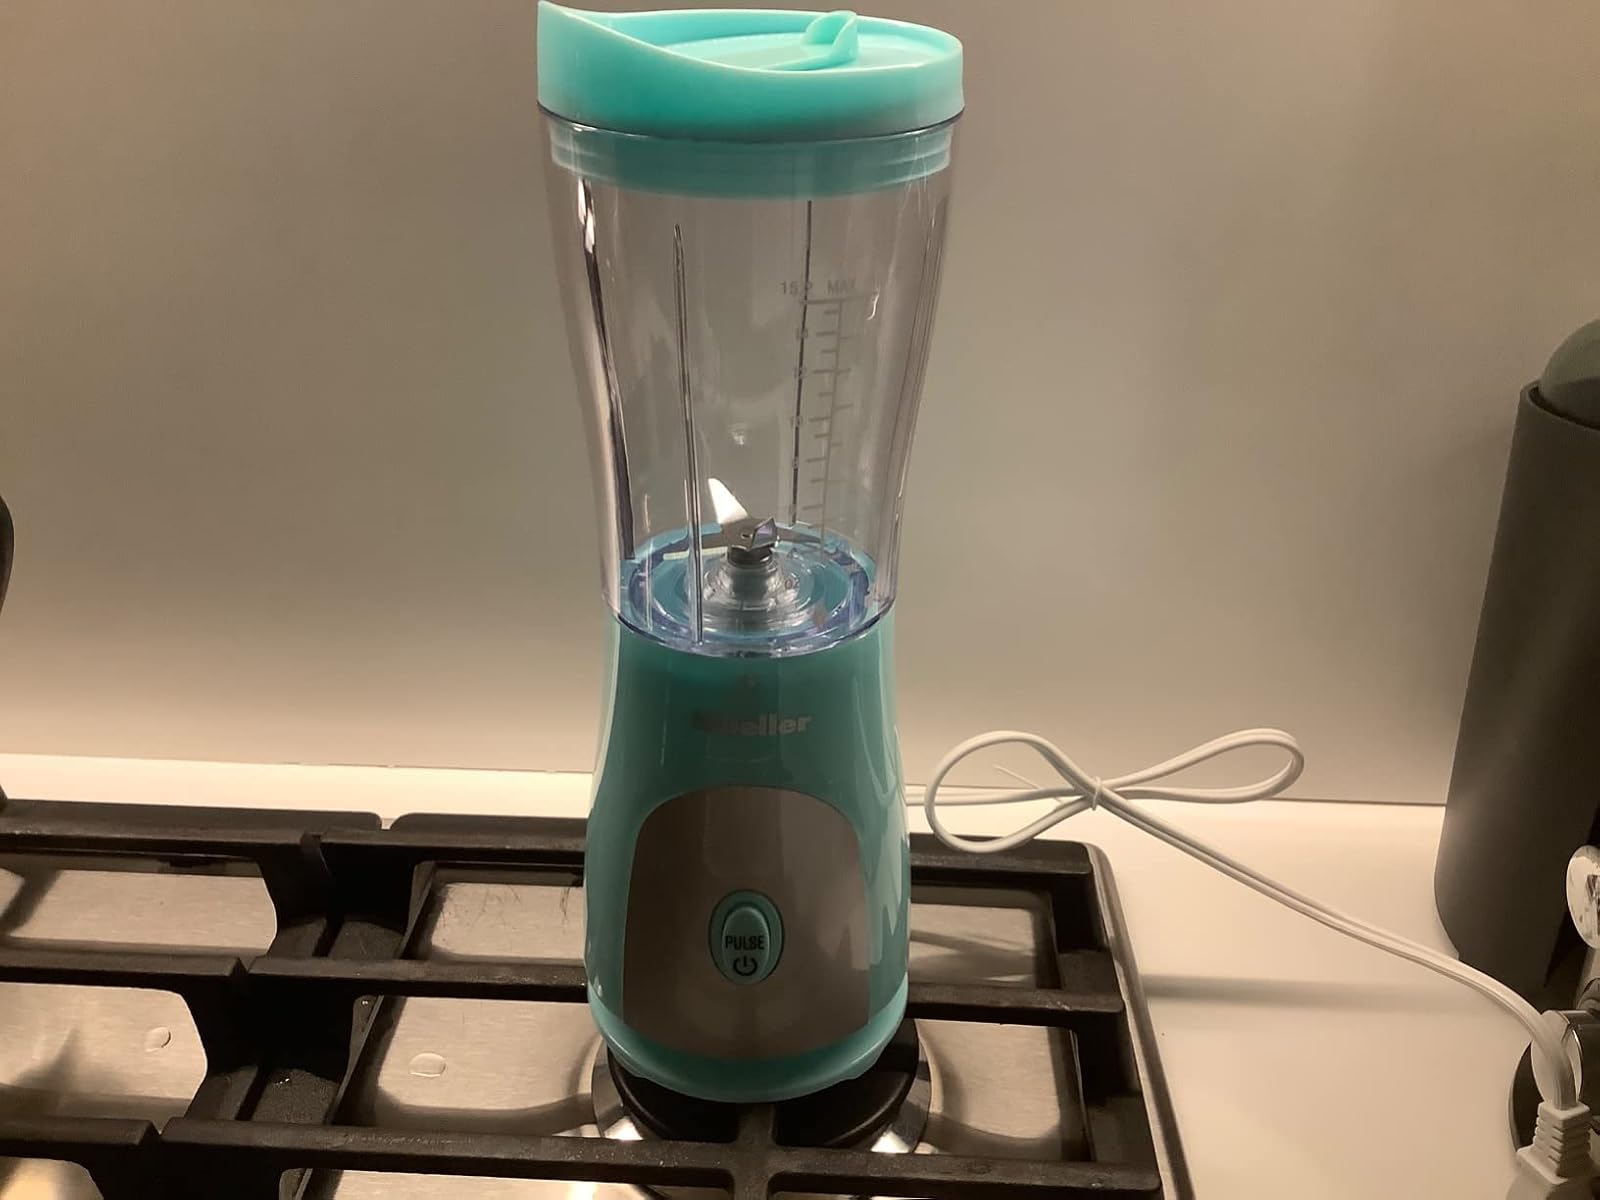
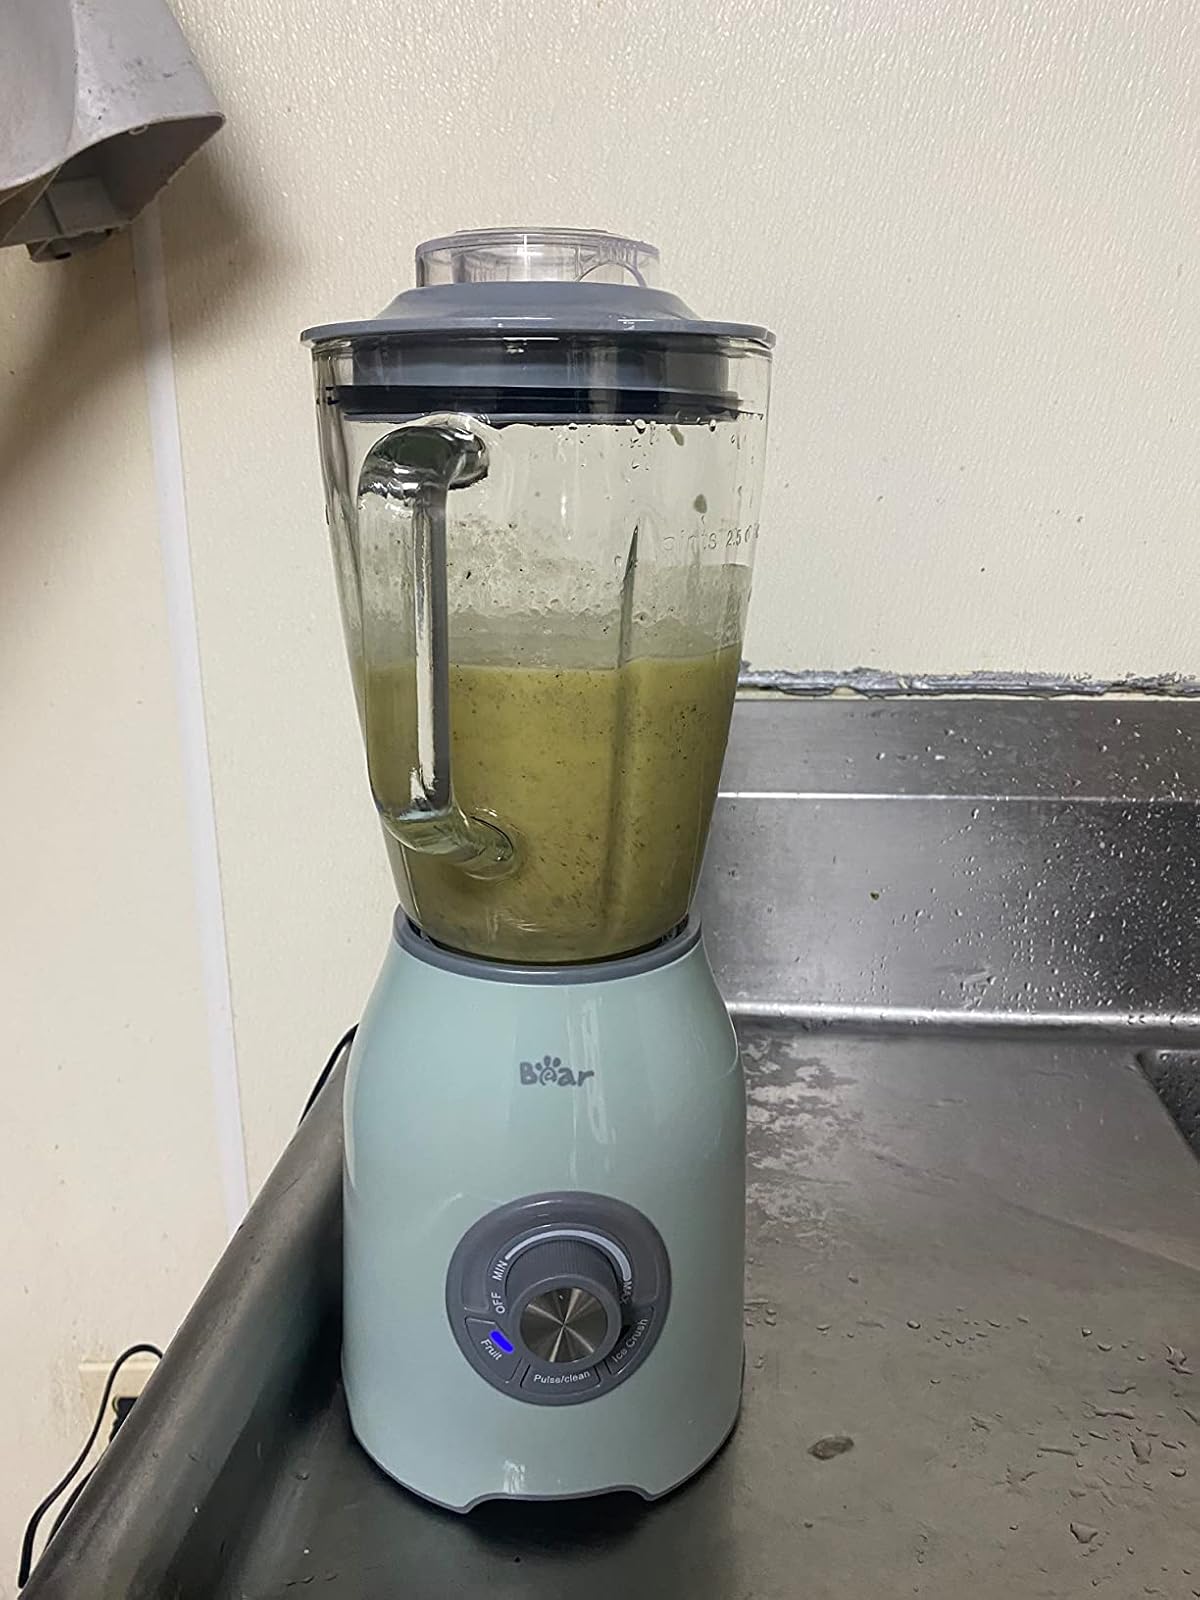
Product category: items_blender
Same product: no